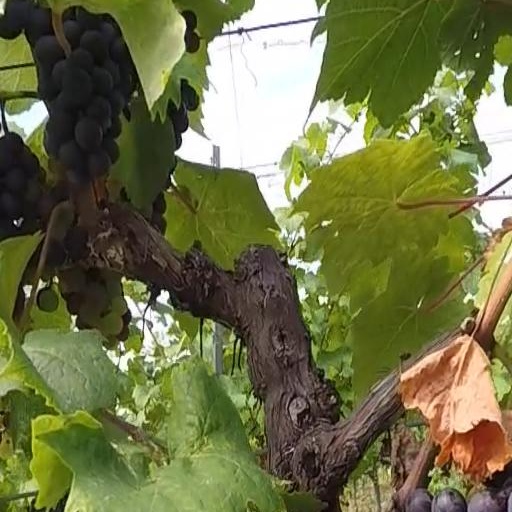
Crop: grape